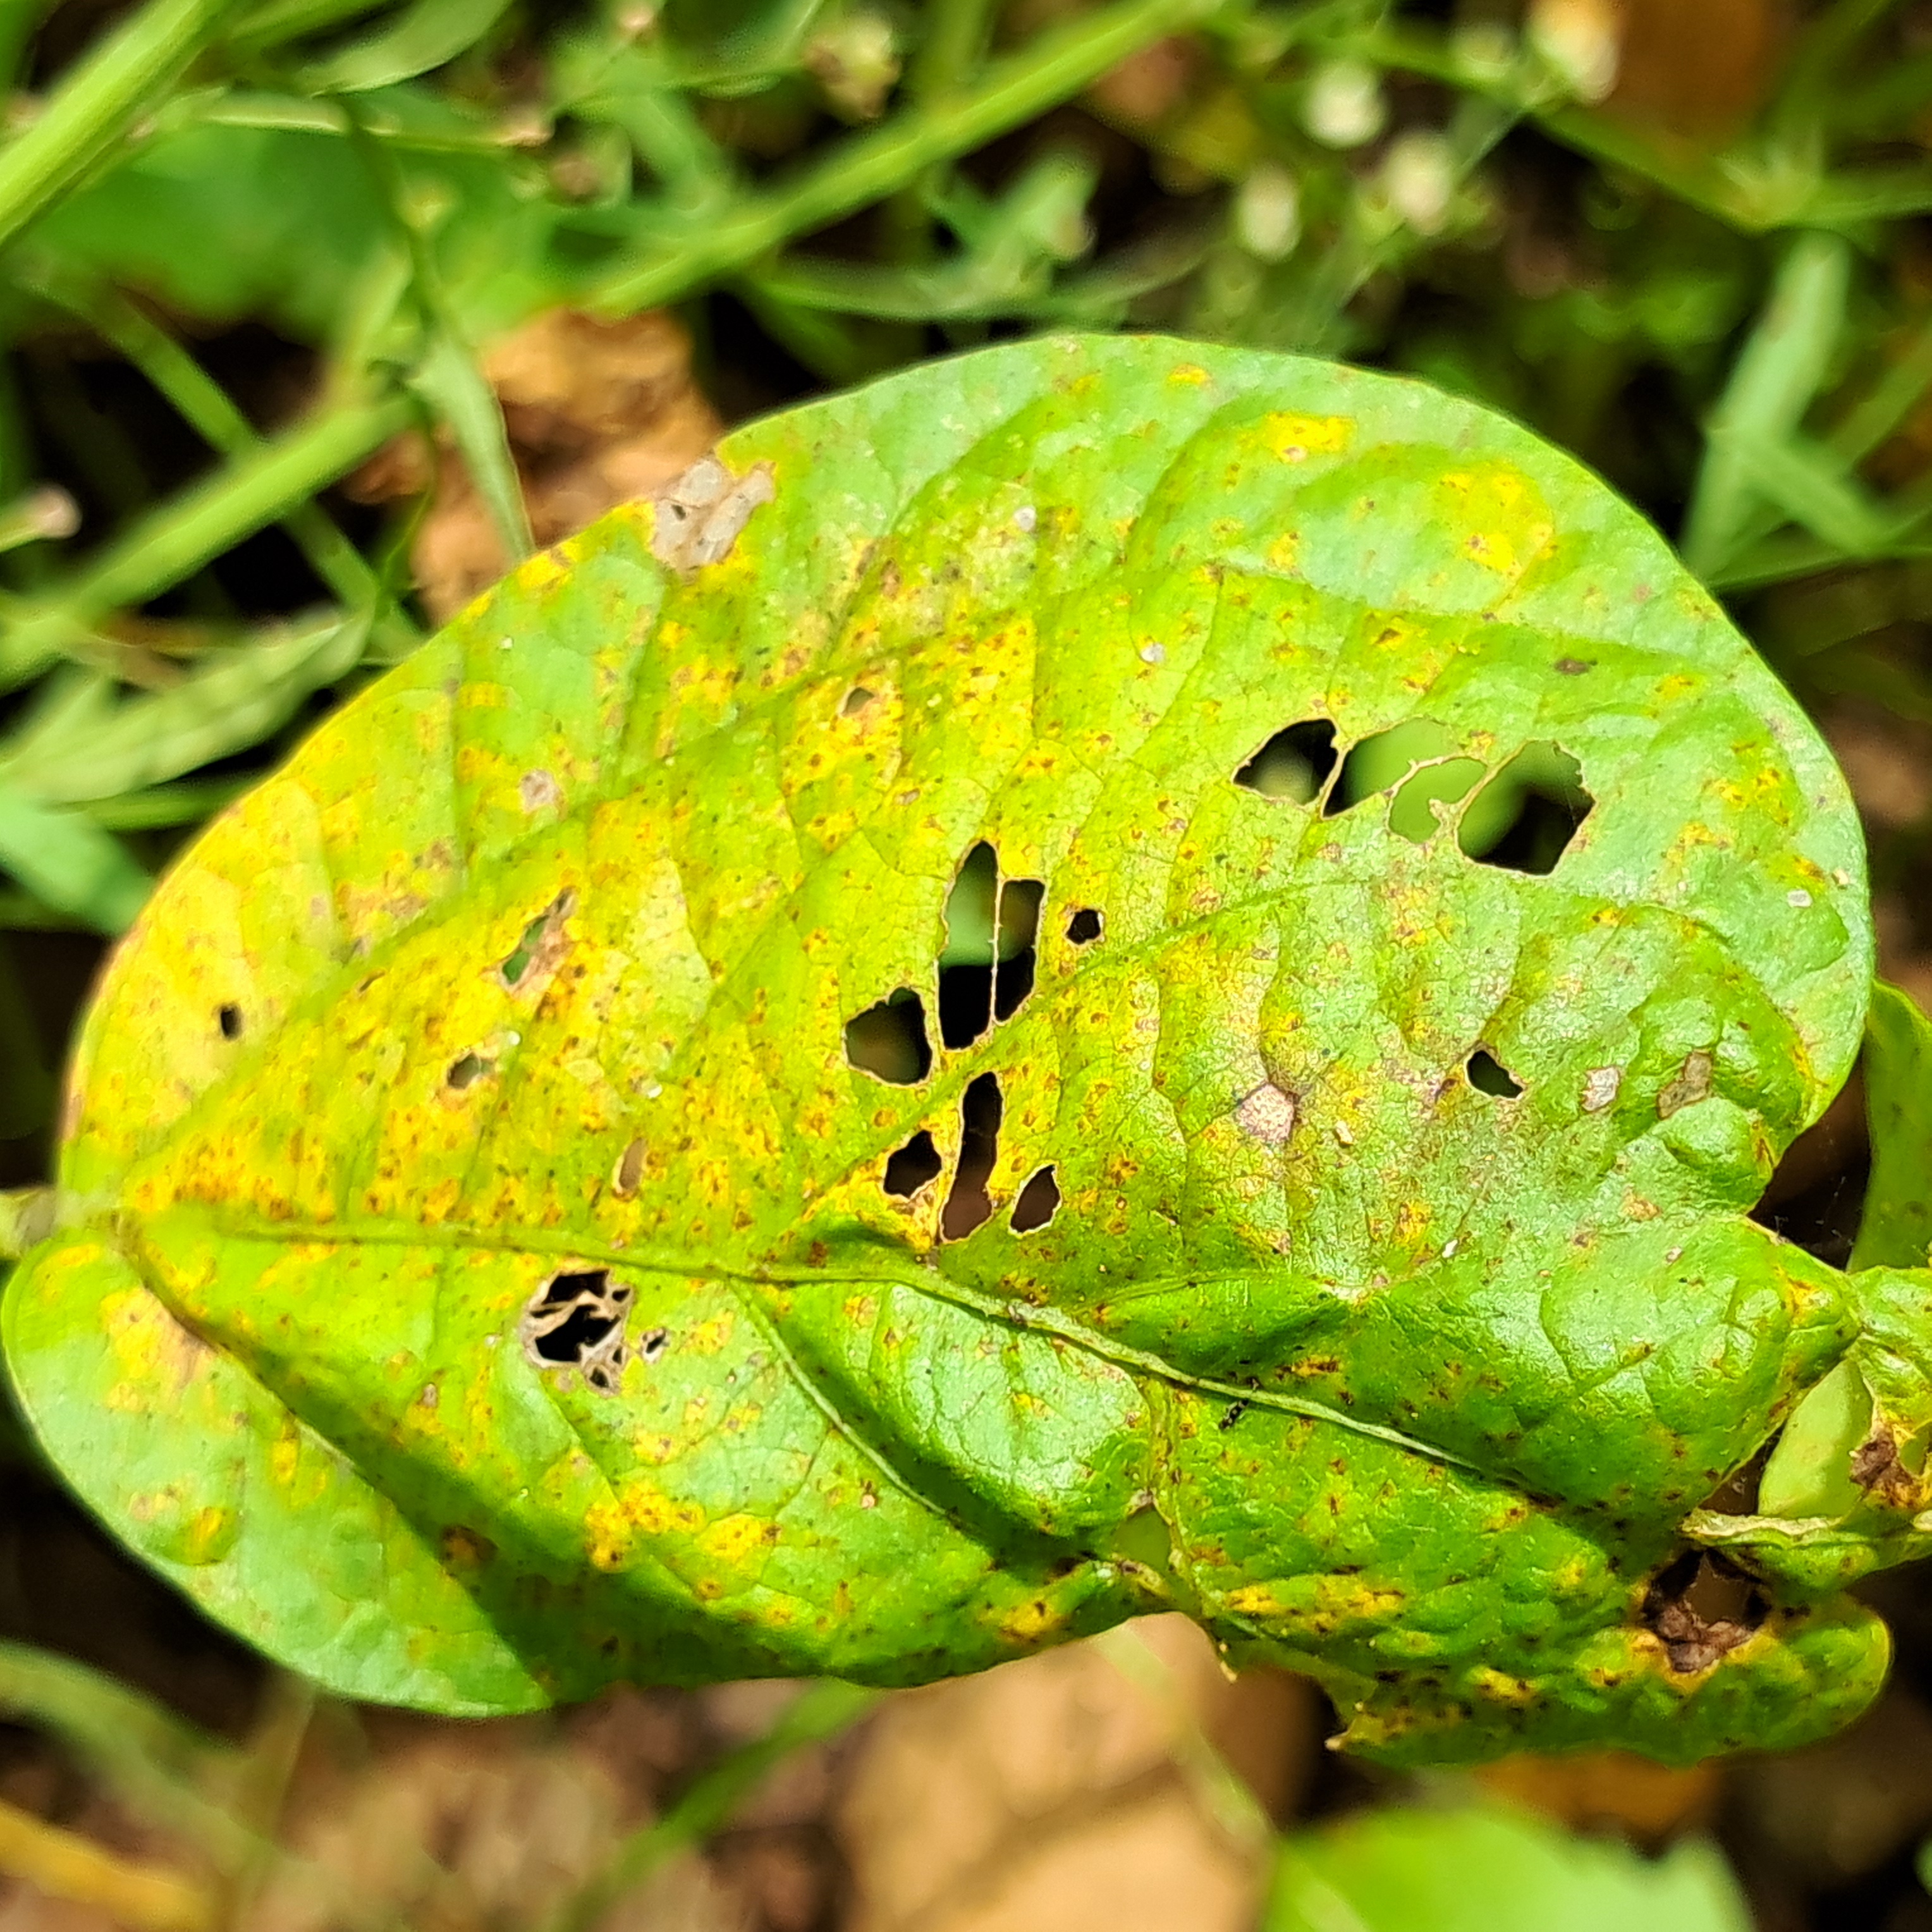
Label: Caterpillar_Semilooper_Pest